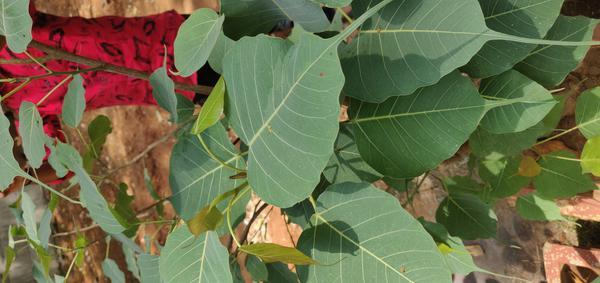
Plant: Arali